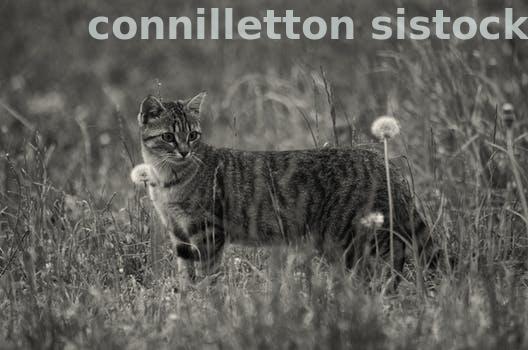
Label: Watermark